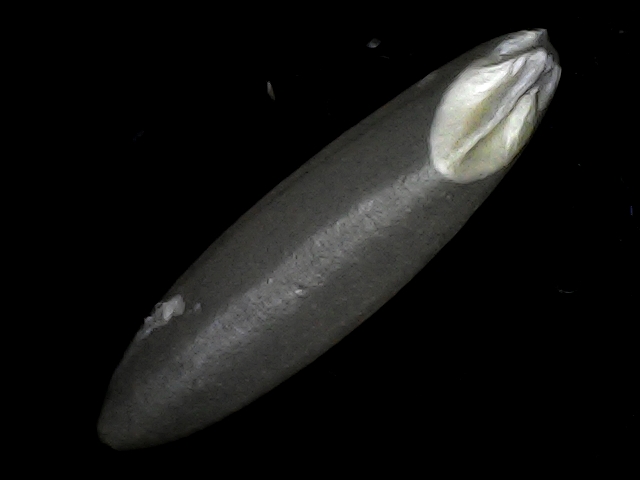
Rice variety: BRRI102